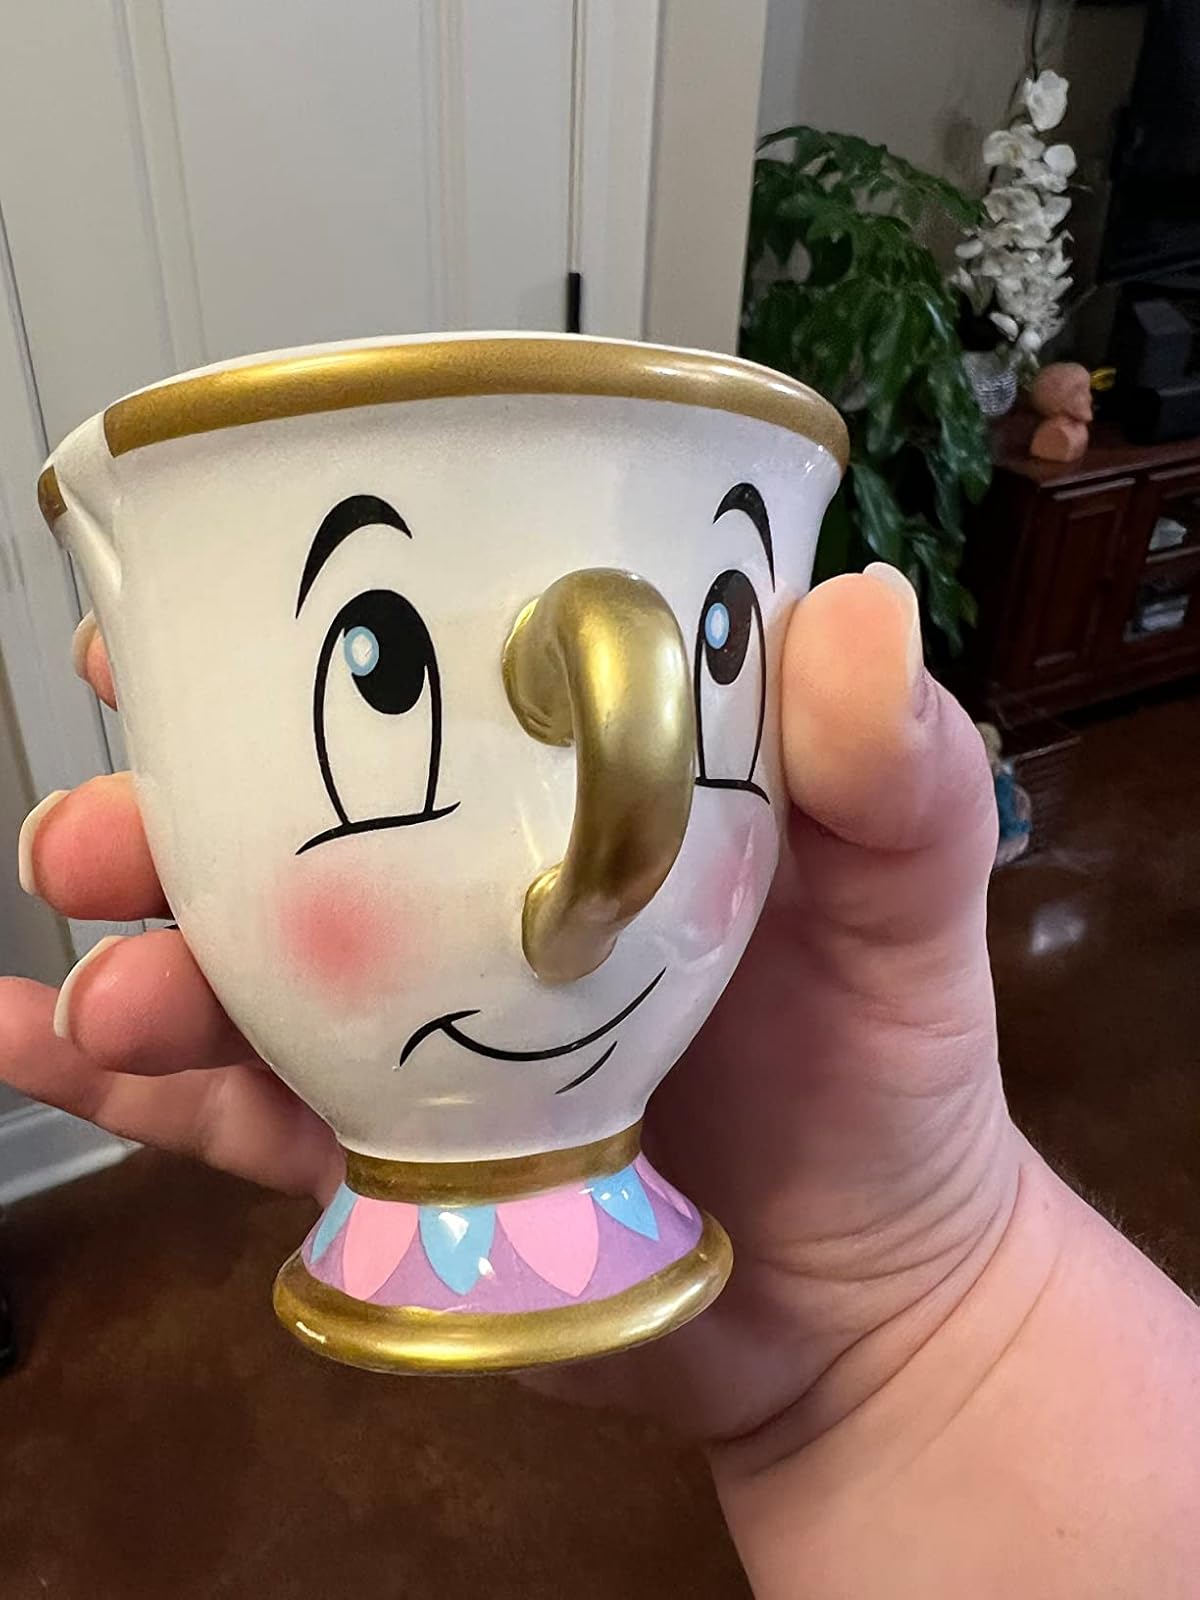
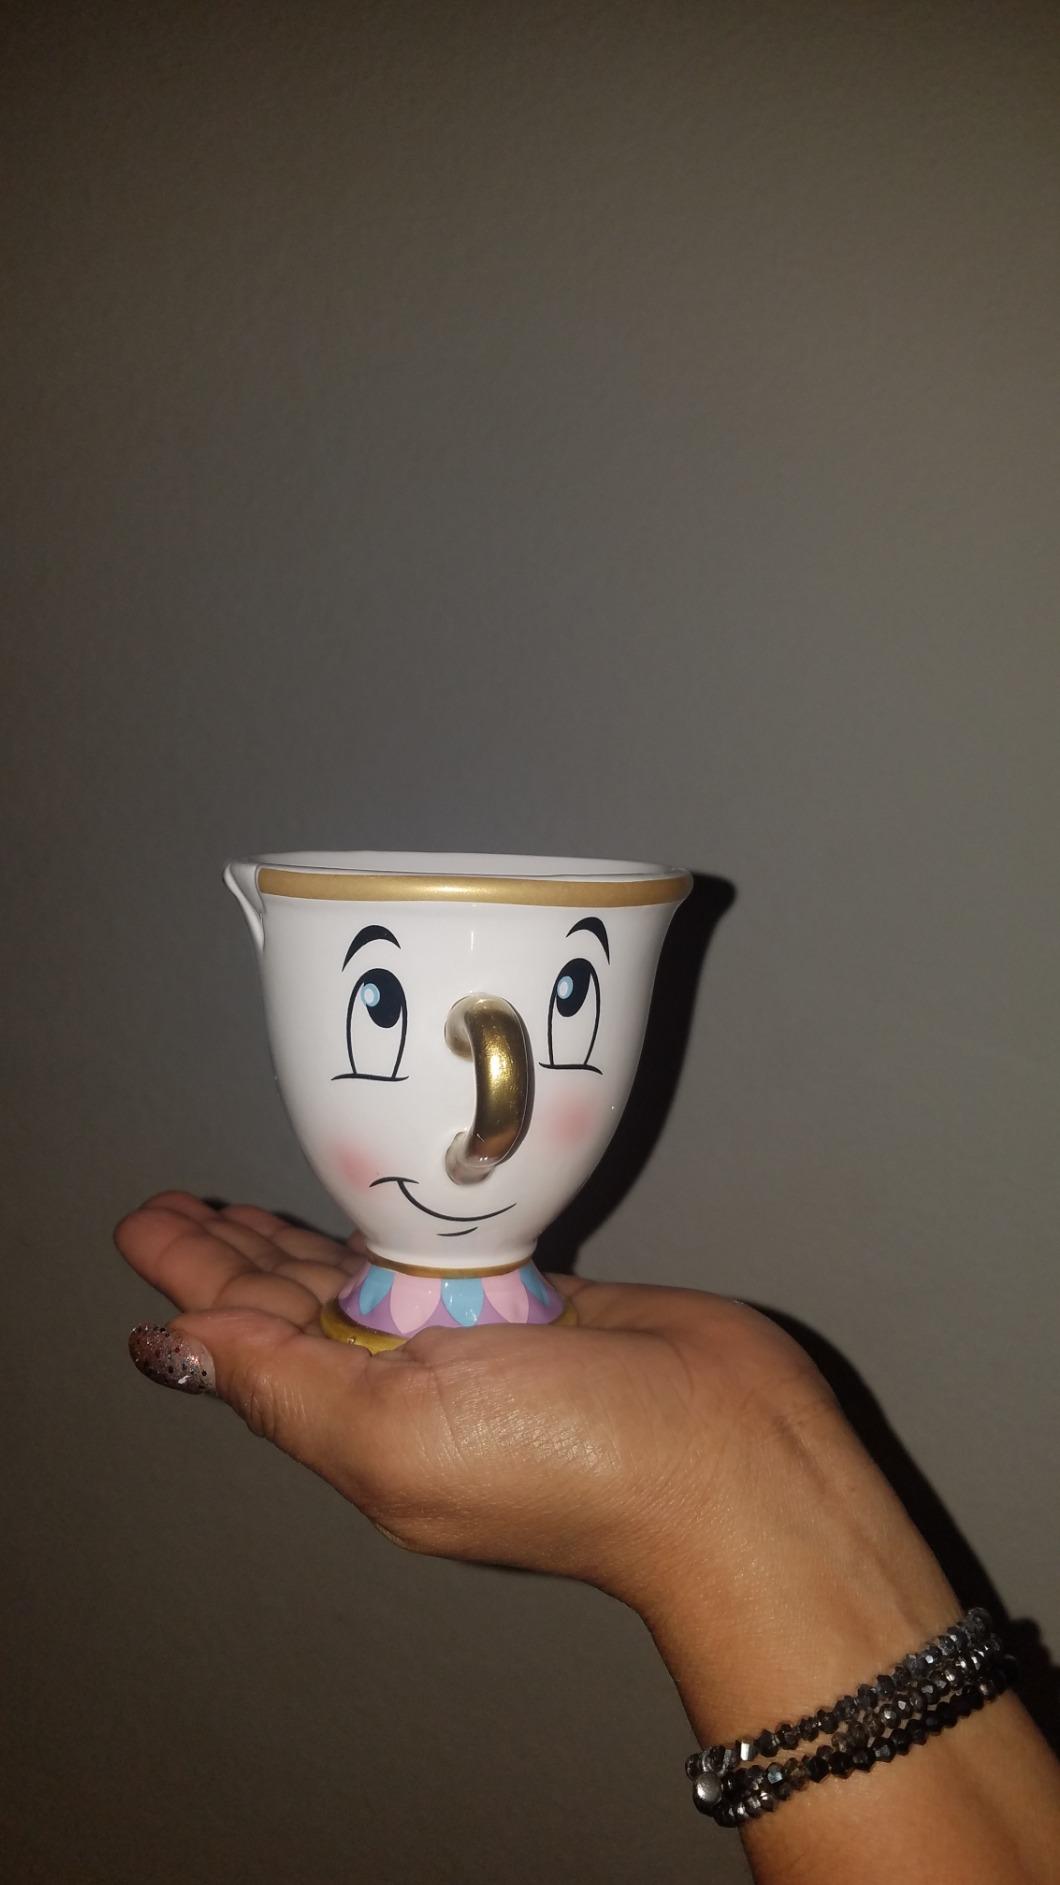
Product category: items_mug
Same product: yes